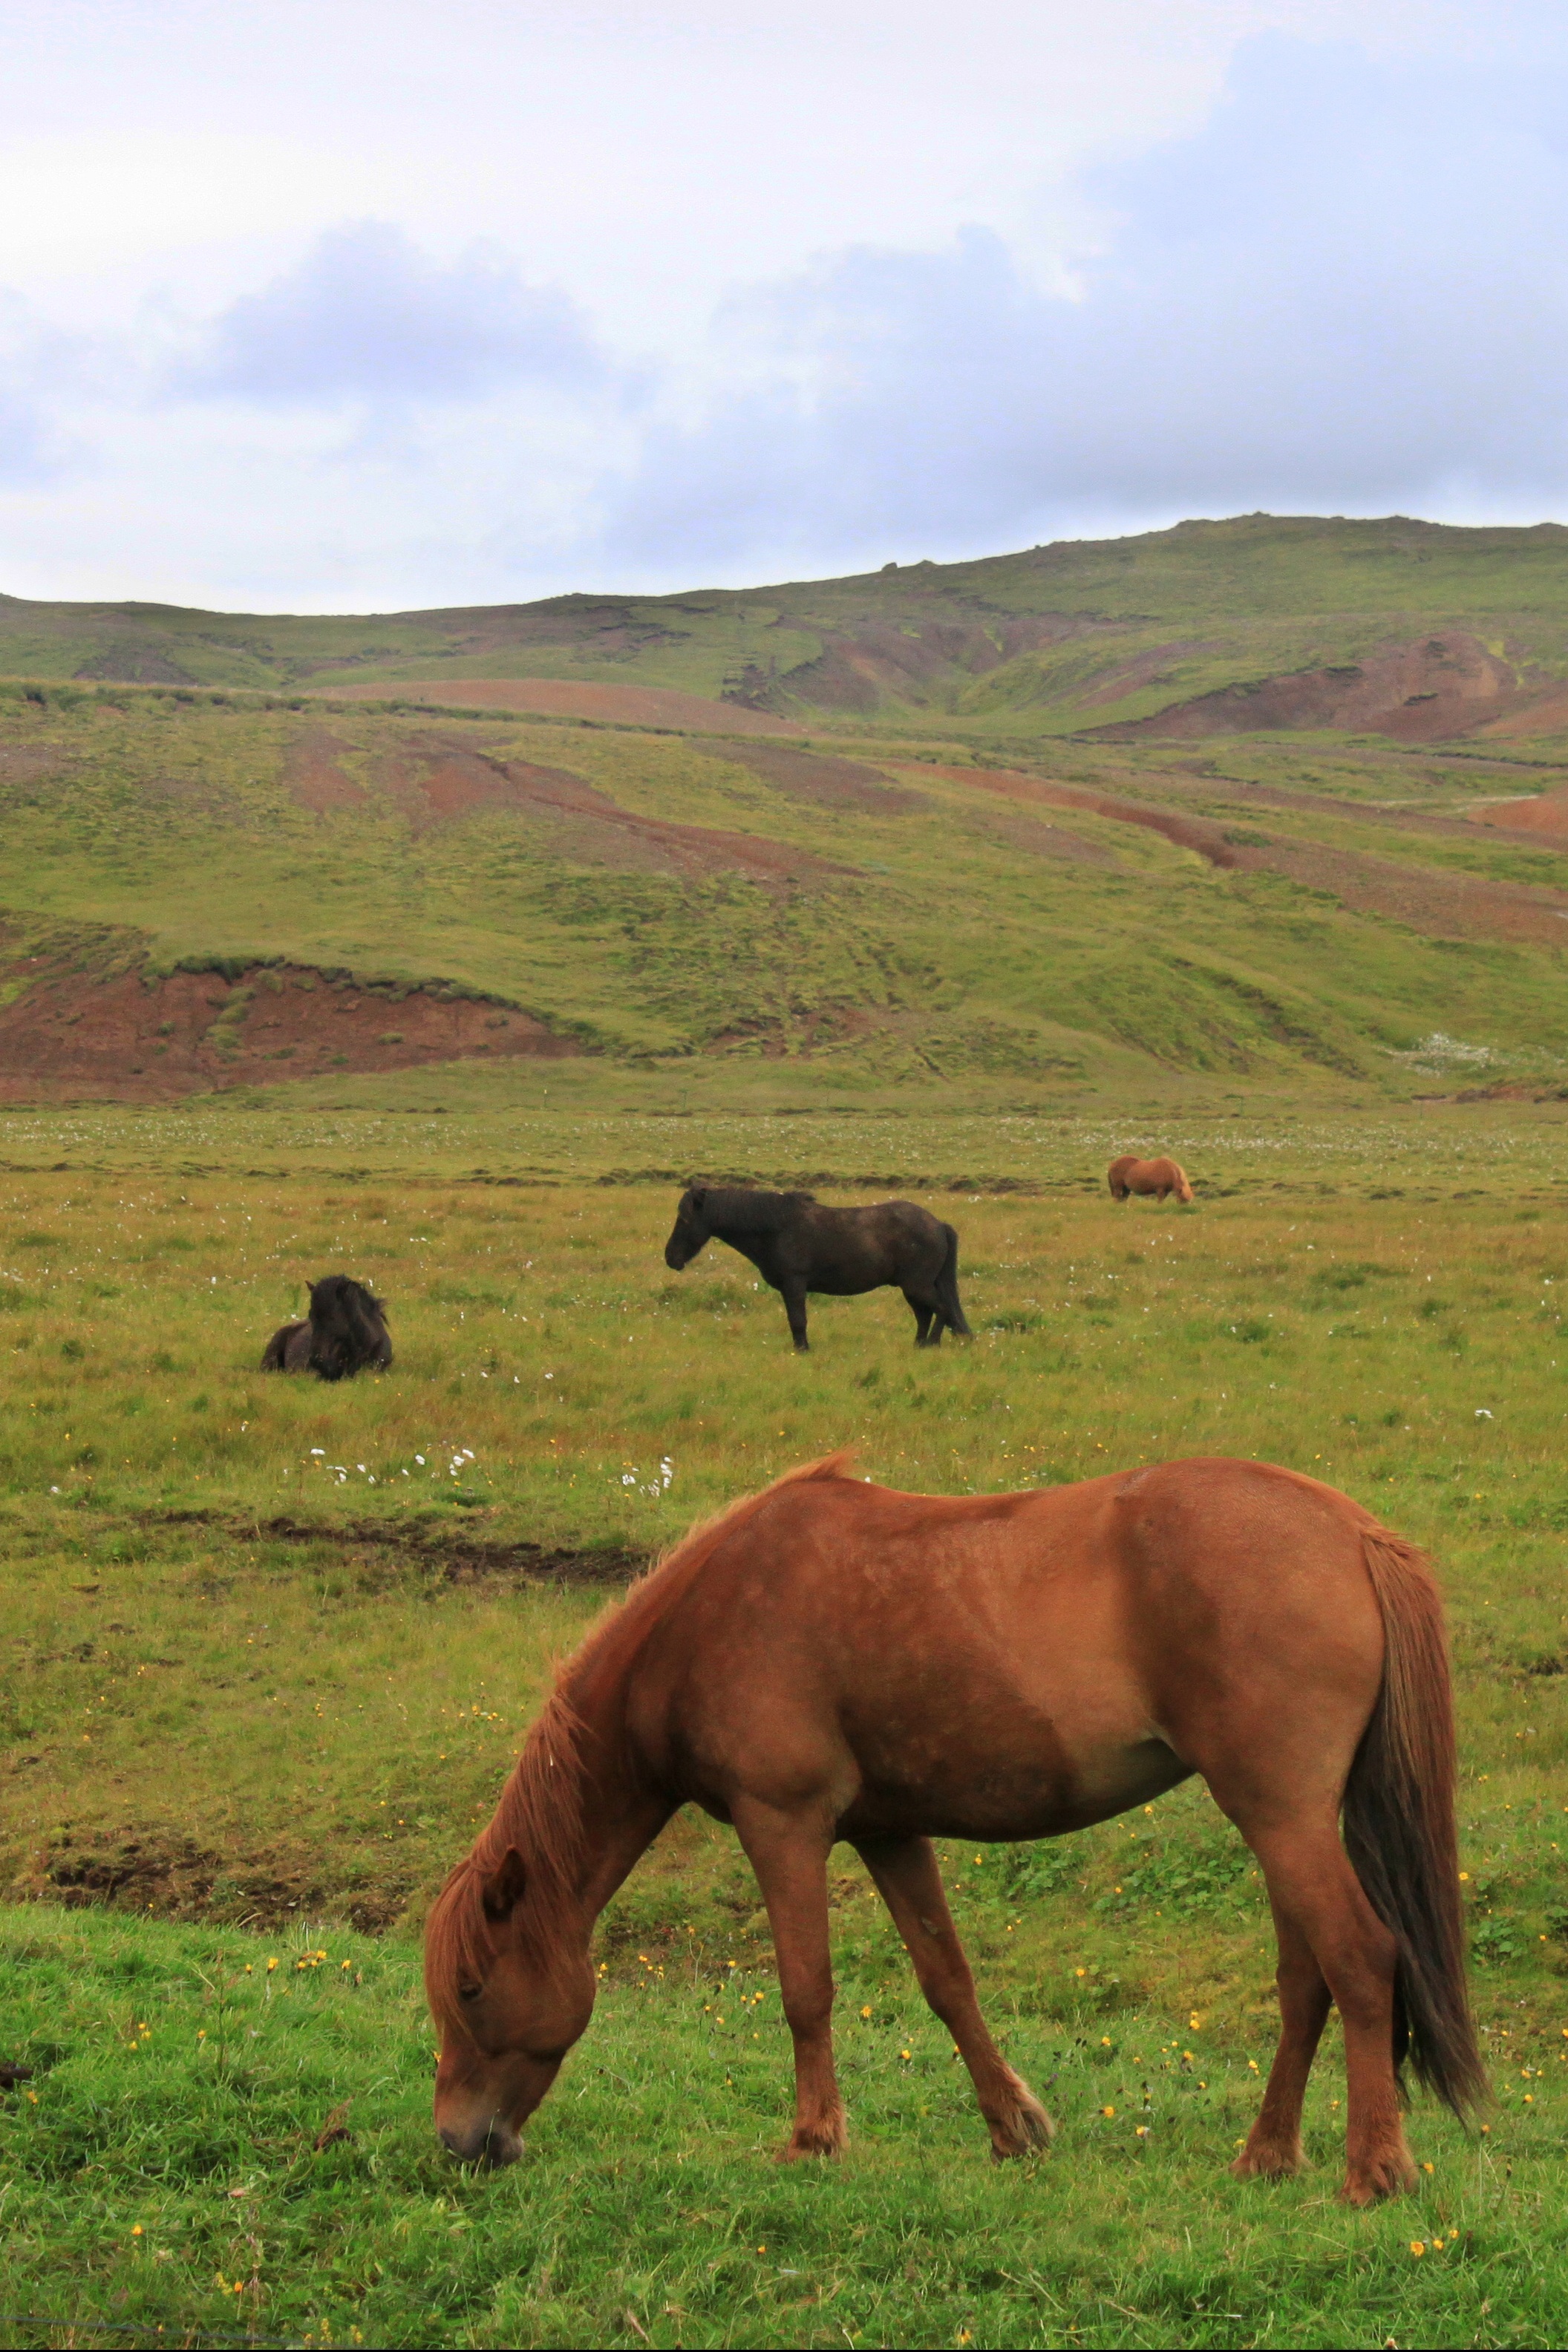
grass, field, meadow, prairie, wildlife, herd, pasture, grazing, ranch, horse, mammal, stallion, iceland, fauna, savanna, plain, horses, hills, grassland, mare, habitat, ecosystem, steppe, rural area, natural environment, horse like mammal, mustang horse, icelandic horses